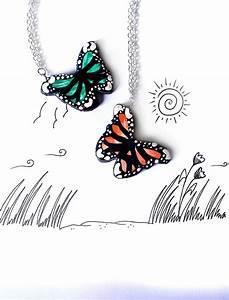
butterfly